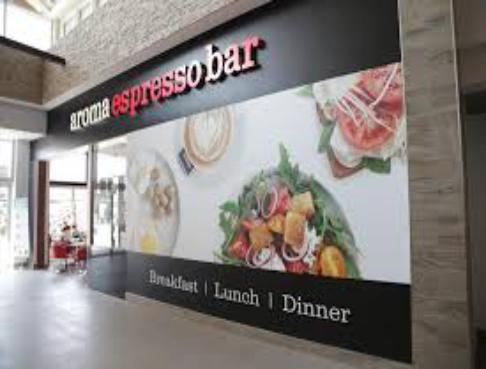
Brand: Aroma Espresso Bar
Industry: Food